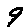
Label: 9